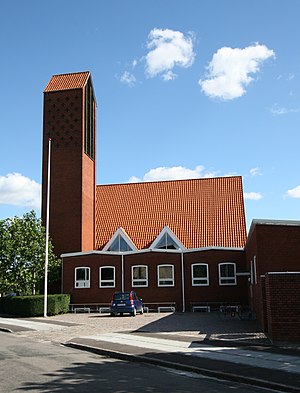
Sundkirken (Københavns Kommune)
Sundkirken
Sundkirken ligger på Lodivej på Amager.